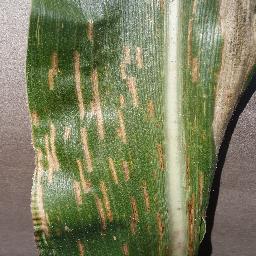
Label: Corn___Cercospora_leaf_spot Gray_leaf_spot